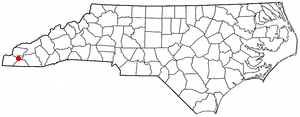
Andrews est une ville américaine située dans le comté de Cherokee en Caroline du Nord.